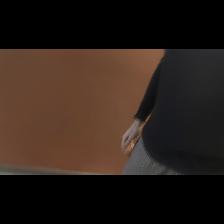
Label: Human